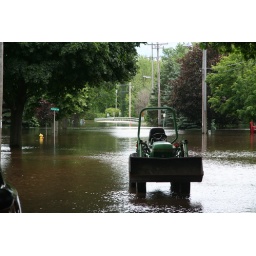
Look at the bridge in the background the road surface is almost under all the way.